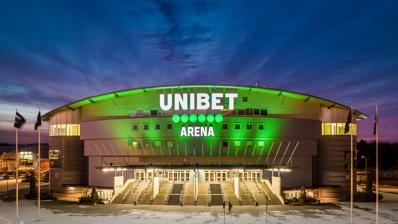
Building: Unibet Arena
Country: Estonia
Year built: 2001
Indoor arena in Tallinn, Estonia Unibet Arena Former names Saku Suurhall (2001–2022) Location Haabersti , Tallinn , Estonia Coordinates 59°25′34″N 24°38′51″E / 59.42611°N 24.64750°E / 59.42611; 24.64750 Owner Marcel Vichmann Operator OÜ Best Idea Capacity Concerts : 10,000 (with standing) Basketball : 7,200 seated Surface Versatile Construction Broke ground 7 July 2000 Opened November 2001 Architect Esa Viitanen (Pro Ark OY) Andres Kariste (North Project AS) Project manager Lemminkäinen Eesti AS Tenants BC Kalev/Cramo ( KML ) (2001–present) Unibet Arena (then Saku Suurhall) in May 2017 Unibet Arena (named Saku Suurhall until 31 December 2022 ) is a multi-purpose indoor arena in the Haabersti subdistrict of the Estonian capital, Tallinn . Opened in November 2001, it is the largest multi-purpose hall in the country with around 7,200 seats but can hold up to 10,000 people. It generally hosts basketball games, as well as sport competitions, trade fairs, corporate events and concerts. The name sponsor for the arena is the Swedish sports betting company Unibet and the venue is owned by businessman Marcel Vichmann via his company Best Idea OÜ. History A view of Haabersti in 2023. On the photo is Unibet Arena and Rocca al Mare Shopping Centre . Initial plans for the arena were announced in August 1999. Unibet Arena opened in November 2001. Since 2002, the arena is a member of the European Arenas Association (EAA). A total of 13,220 m 2 spread over four floors. Every year around 300 events take place in the hall, of which about 70 are major events. It accommodates up to 10,000 spectators, of which 7,200 are seated. The first event in the hall was the Irish dance show Lord of the Dance . Past events Some of the notable events, which took place in the arena are: Music Eurovision Song Contest 2002 Pirate Station Future (22 November 2008) & Immortal (18 December 2009) Eesti Laul final (2016–2022) Sports Tallinn International Horse Show (2002–present) Simpel Session (2004–present) 2002 and 2008 European Karate Championships 2010 European Figure Skating Championships 2013 European Cadet Judo Championships 2013 FIBA Europe Under-20 Championship 2015 Toyota Four Nations Cup 2021 Men's European Volleyball Championship (Pool D matches) 2023 Women's European Volleyball Championship (Pool D matches) 2024 European Junior Judo Championships Concerts Alice Cooper Alice in Chains Anne Veski Alla Pugacheva Avril Lavigne Backstreet Boys Bastille Bob Dylan Bring Me the Horizon Bryan Adams Cascada Chase & Status Chris Rea Cirque du Soleil Darren Hayes Deep Purple Def Leppard Demis Roussos Depeche Mode Disturbed Ed Sheeran Elton John Enrique Iglesias Flyleaf Foreigner Good Charlotte Gregorian Haloo Helsinki! Hurts Imagine Dragons Irina Allegrova Iron Maiden James Blunt Jamiroquai Joe Cocker Judas Priest Korn Kraftwerk Kylie Minogue Lenny Kravitz Limp Bizkit Lordi Louis Tomlinson Mamma Mia! Mariah Carey Marilyn Manson Mark Knopfler Massive Attack Metallica Michael Bublé Muse Nazareth Nelly Nero Nightwish OneRepublic Ozzy Osbourne Patricia Kaas Paul van Dyk Pet Shop Boys Phil Collins P!nk Placebo Plácido Domingo Rammstein R.E.M. Ray Charles REO Speedwagon Rihanna Roxette Ruslana Sade Sarah Brightman Scorpions Seal Simple Minds Simply Red Slipknot (band) Smokie Sting Styx Suzi Quatro t.A.T.u. The Bravery The Prodigy The Sweet Thirty Seconds To Mars Tiësto Tom Jones Toto Cutugno Underworld Vanessa-Mae Vanilla Ninja Vaya Con Dios Whitesnake Within Temptation Yes Zemfira See also List of indoor arenas in Estonia References